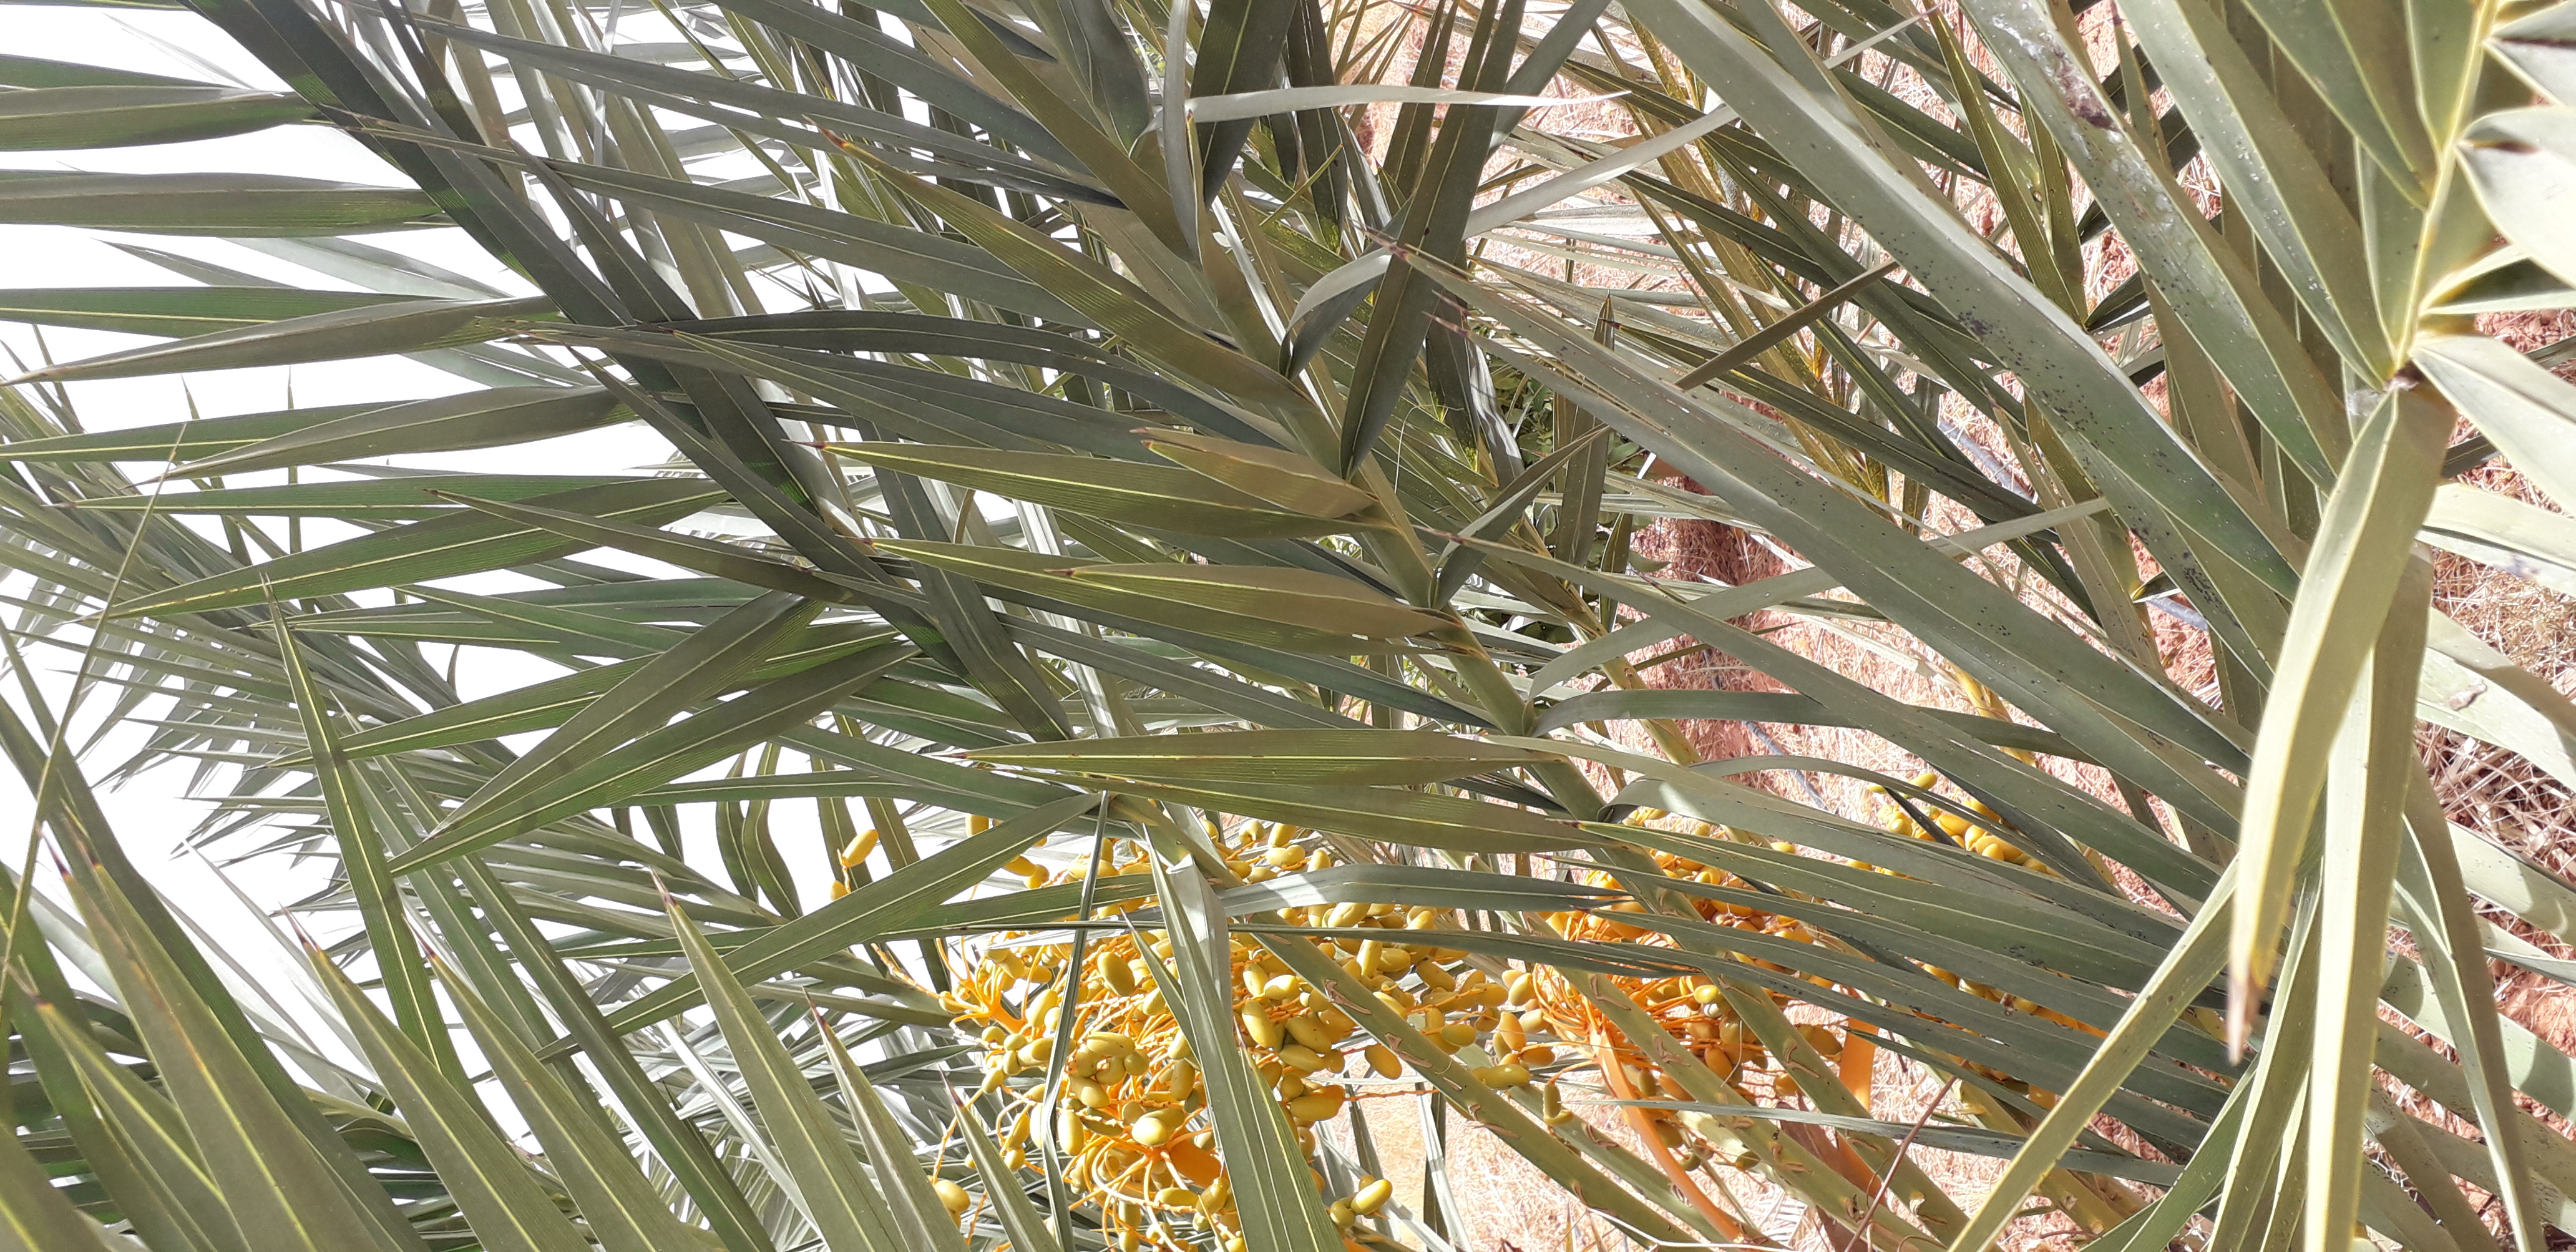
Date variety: kholt